Tomy Drissi

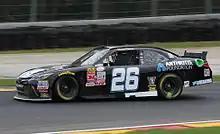
Drissi in his Xfinity Series car at Road America in 2015

In 2011, established as a "road course ringer", Drissi was hired by Max Q Motorsports, which had entered into a partnership with Rick Ware Racing, to drive the team's No. 37 Ford, sponsored by the movie "Rise of the Planet of the Apes", in the NASCAR Sprint Cup Series at the Toyota/Save Mart 350 at Infineon Raceway. Drissi was not approved by NASCAR to compete in the event due to not having sufficient experience in the heavy Sprint Cup cars; Chris Cook substituted for Drissi, qualifying and driving the car in the event.